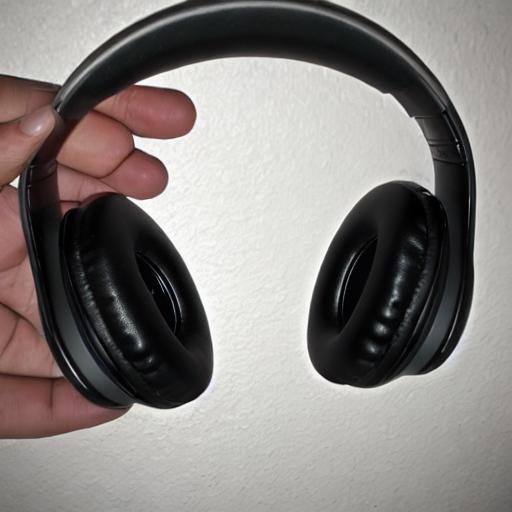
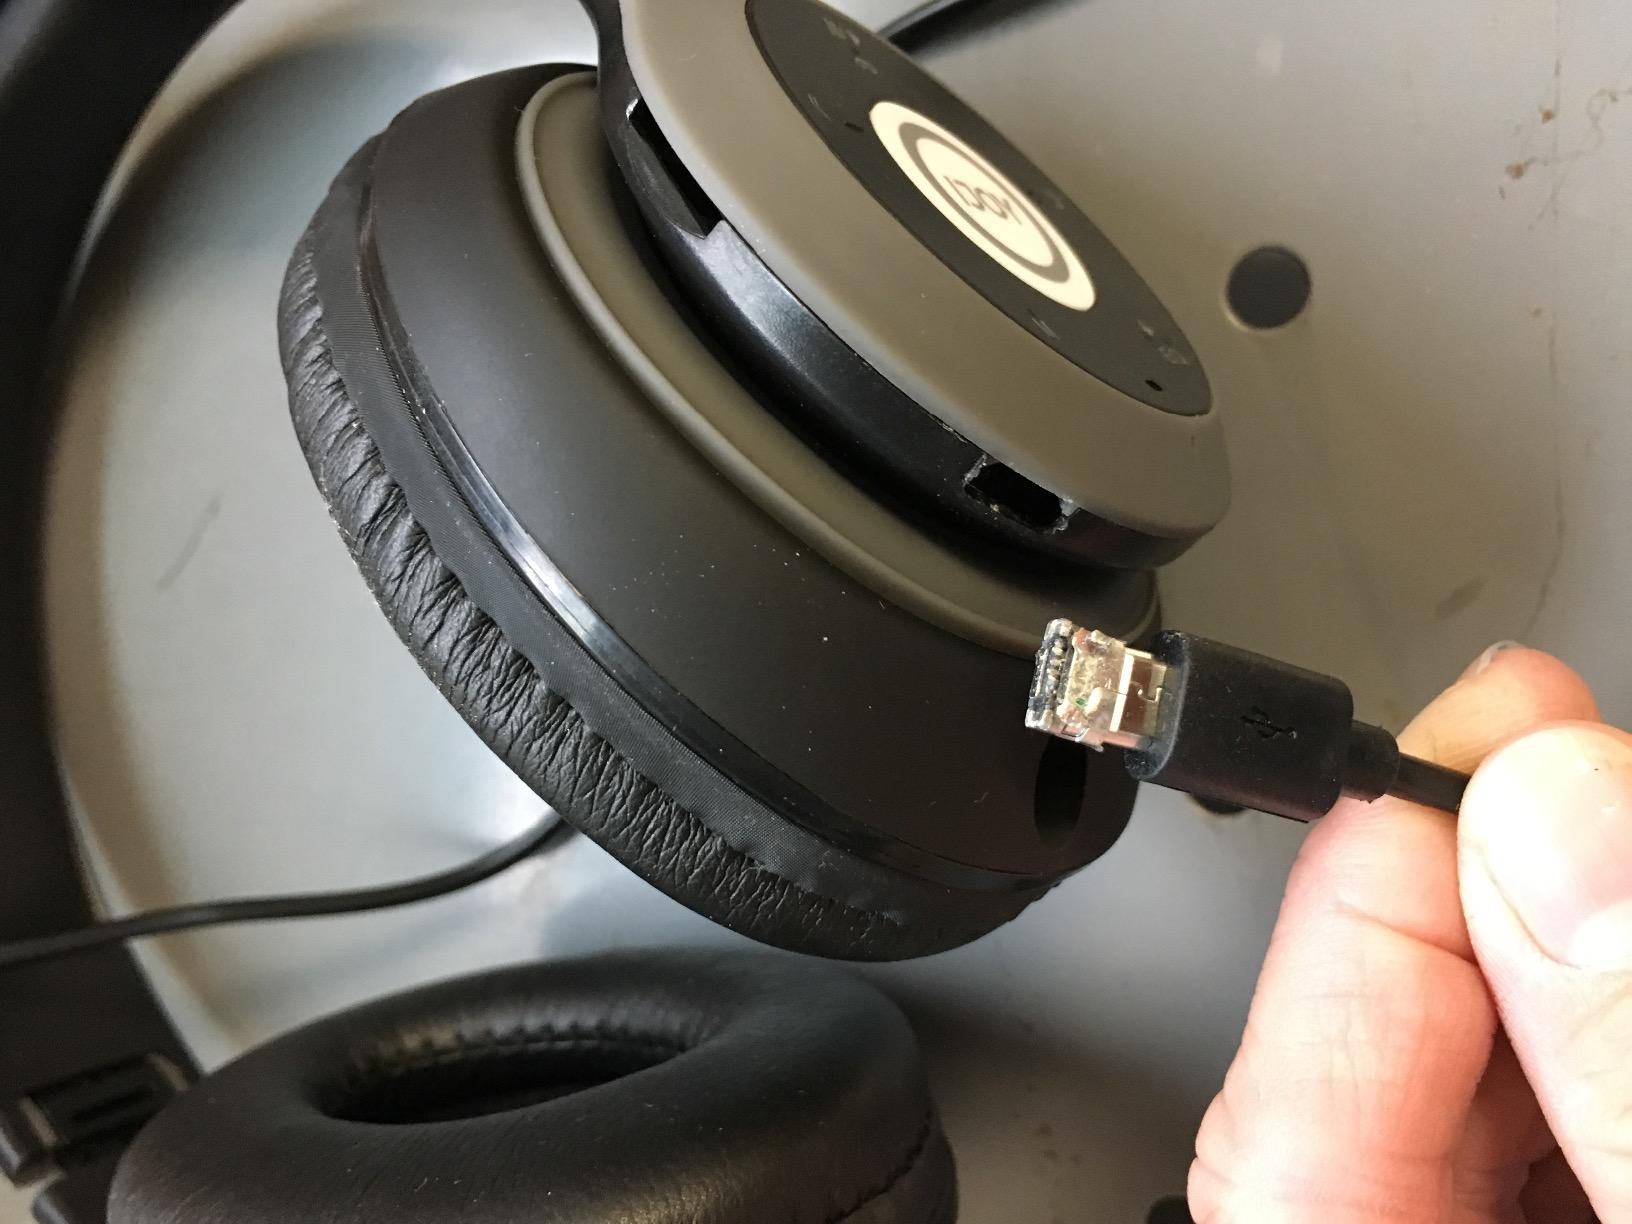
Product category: headphones
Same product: no